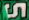
Number: 5